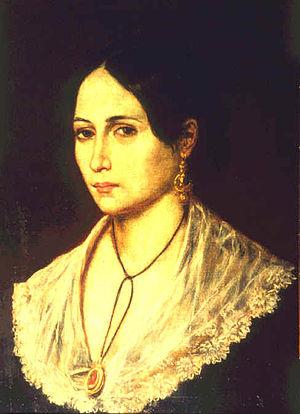
Ana Maria de Jesus Ribeiro, connue sous le nom d'Anita Garibaldi, née le 30 août 1821 à Laguna au Brésil et morte le 4 août 1849 à Ravenne, est une personnalité du Risorgimento. Elle est l'épouse de Giuseppe Garibaldi, héros de l'Unité italienne, rencontré en 1839, lors de l'exil de ce dernier en Amérique latine.